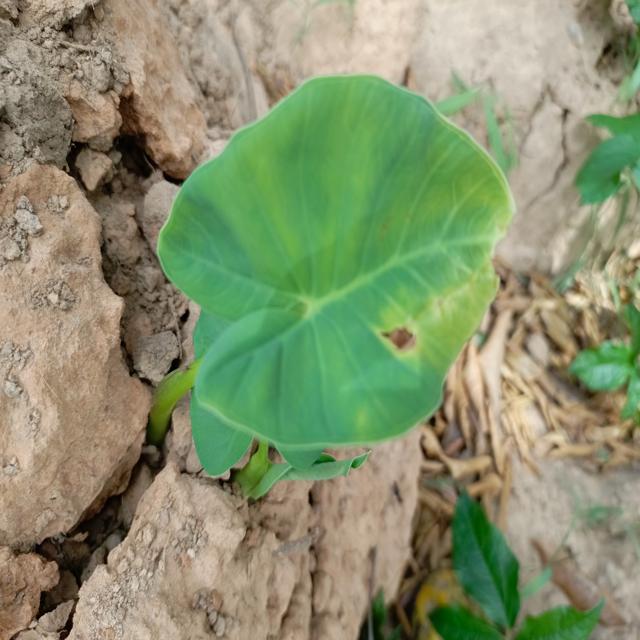
Label: Early_Blight